Beach nourishment

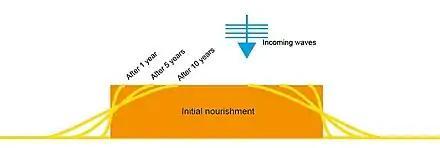
Erosion of a short rectangular nourishment

In the practice of beach nourishments (from 1990 onwards), this method appears to work very well. Analyses of nourishments in northern Germany also show that this is a reliable method.